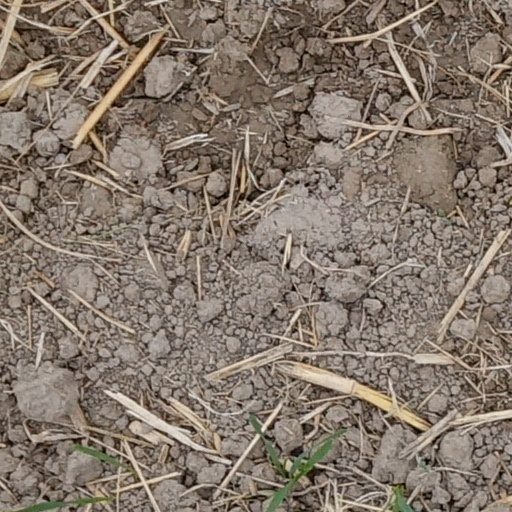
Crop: wheat